Colorado-class battleship

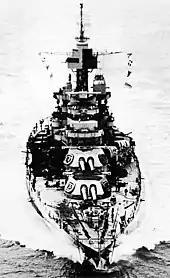
USS "Maryland" in March 1944

The "Colorado"s were very similar overall to the "Tennessee"s, with a overall length and a beam at the waterline of . They displaced at normal load and at deep load and had a draft of . As in the "New Mexico" and "Tennessee" classes, they were designed with a clipper bow to help keep the ships dryer in heavy seas, and also kept the secondary armament in the superstructure rather than in the upper hull ("Pennsylvania" and earlier classes), where the guns had proved to be excessively wet in heavy seas and thus were frequently unusable.